Philosopher's Walk

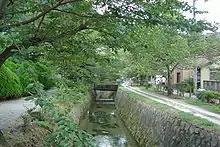
In summer

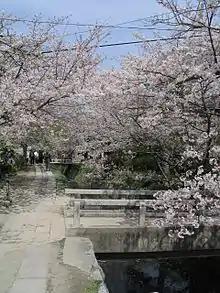
In spring, Cherry trees in blossom

The is a pedestrian path that follows a cherry-tree-lined canal in Kyoto, Japan between Ginkaku-ji and Nanzen-ji. First opened in 1890 and extended again in 1912, the path follows the course of a shallow irrigation channel bringing water from the Lake Biwa Canal.